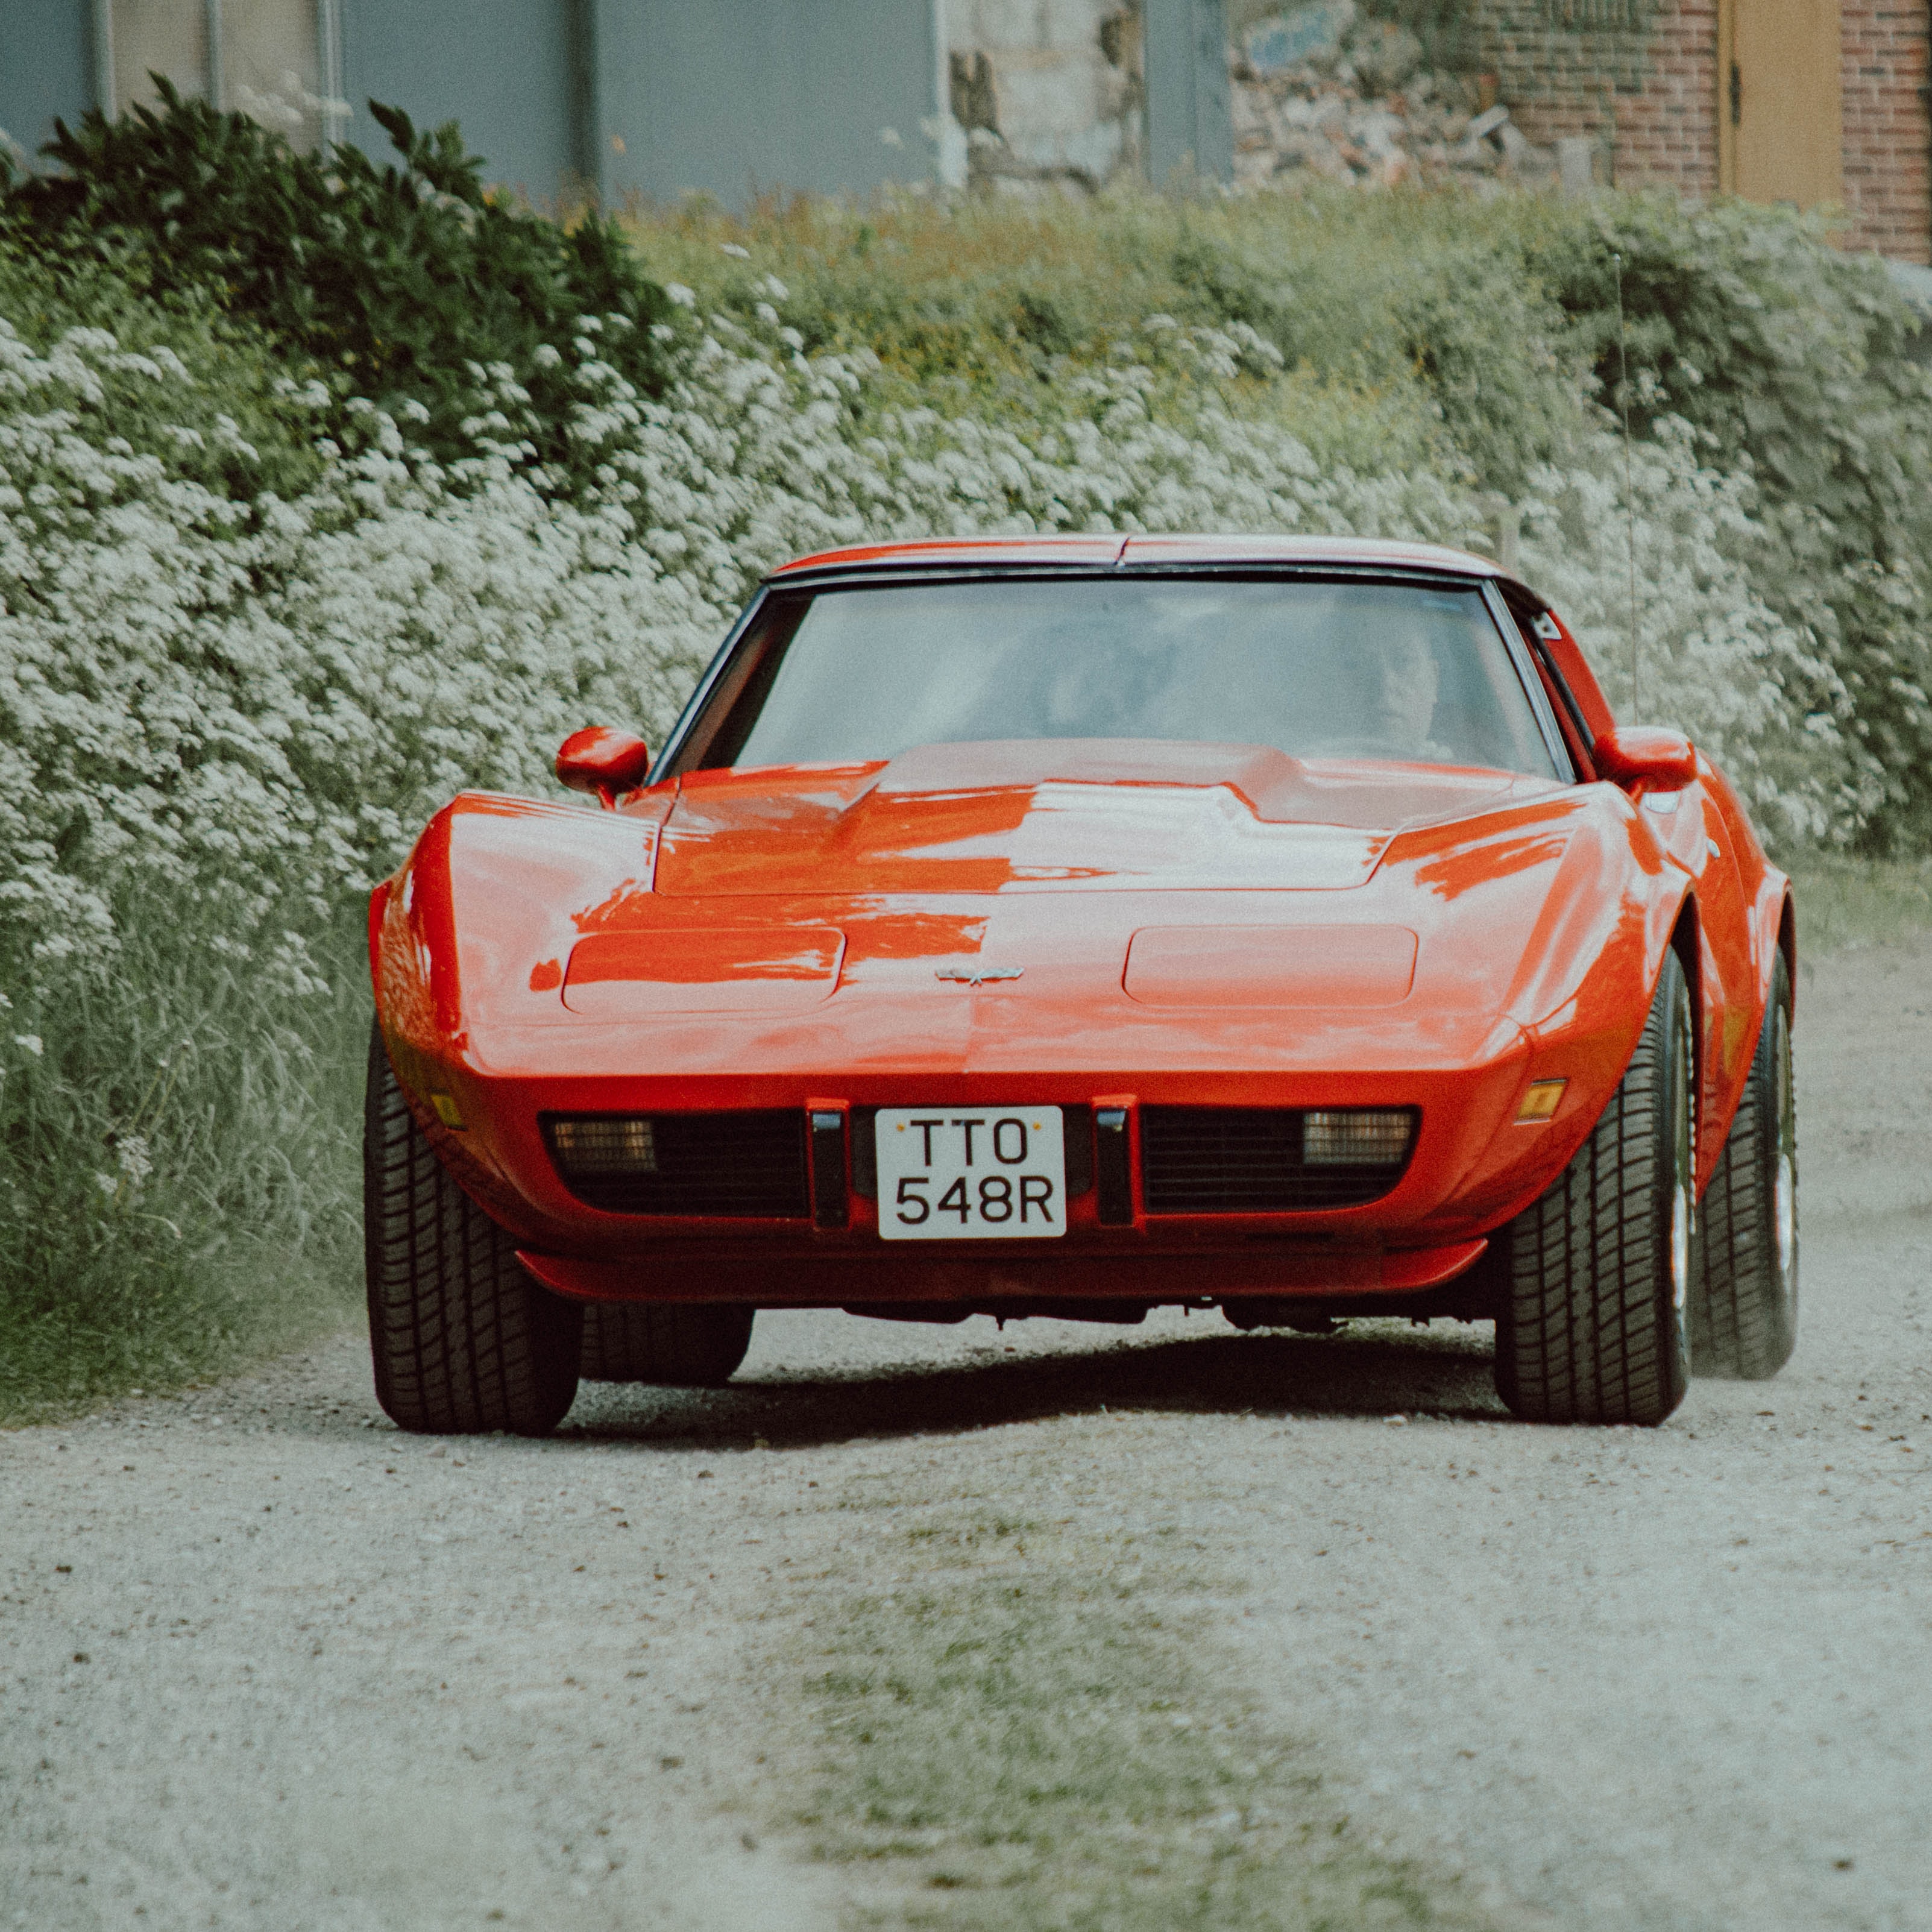
car, tire, wheel, vehicle, vehicle registration plate, hood, plant, motor vehicle, automotive design, tread, automotive tire, automotive lighting, automotive exterior, alloy wheel, personal luxury car, bumper, fender, automotive wheel system, hardtop, performance car, rim, classic car, sports car, Locking hubs, hubcap, Automotive side marker light, classic, kit car, windshield, paint, auto part, tire care, coupe, window, Grand tourer, exhaust system, sedan, pony car, custom car